St. Adalbert Parish, South Bend

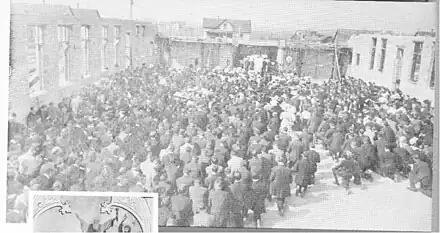
Fr. John Kubacki celebrates the first mass of St. Adalbert Parish on October 16, 1910.

The Parish School was dedicated on September 4, 1911, and the Felician Sisters from Detroit, Michigan opened and staffed the school that same September. Rev. John Wroblewski was the first resident assistant coming to St Adalbert's on June 23, 1912. The three original church bells were also installed that same year. At the corner of Huron Street and Olive Street, the Christ statue was dedicated on the occasion of Rev. Kubacki's Silver Jubilee on June 19, 1919. Under Rev Kubacki several assistants served the parish. In 1913, Rev John Tarlowski replaced Father Wroblewski. In June 1915 the present rectory was completed and accommodated the following assistants during that period: Rev Herek, Rev Vincent Rozmus, Rev. John Mard and Theophil Chemma. The new parish also had its share of those entering the priesthood with Rev John Wroblewski being ordained in 1912 and Rev. Michael Gadacz in 1917.